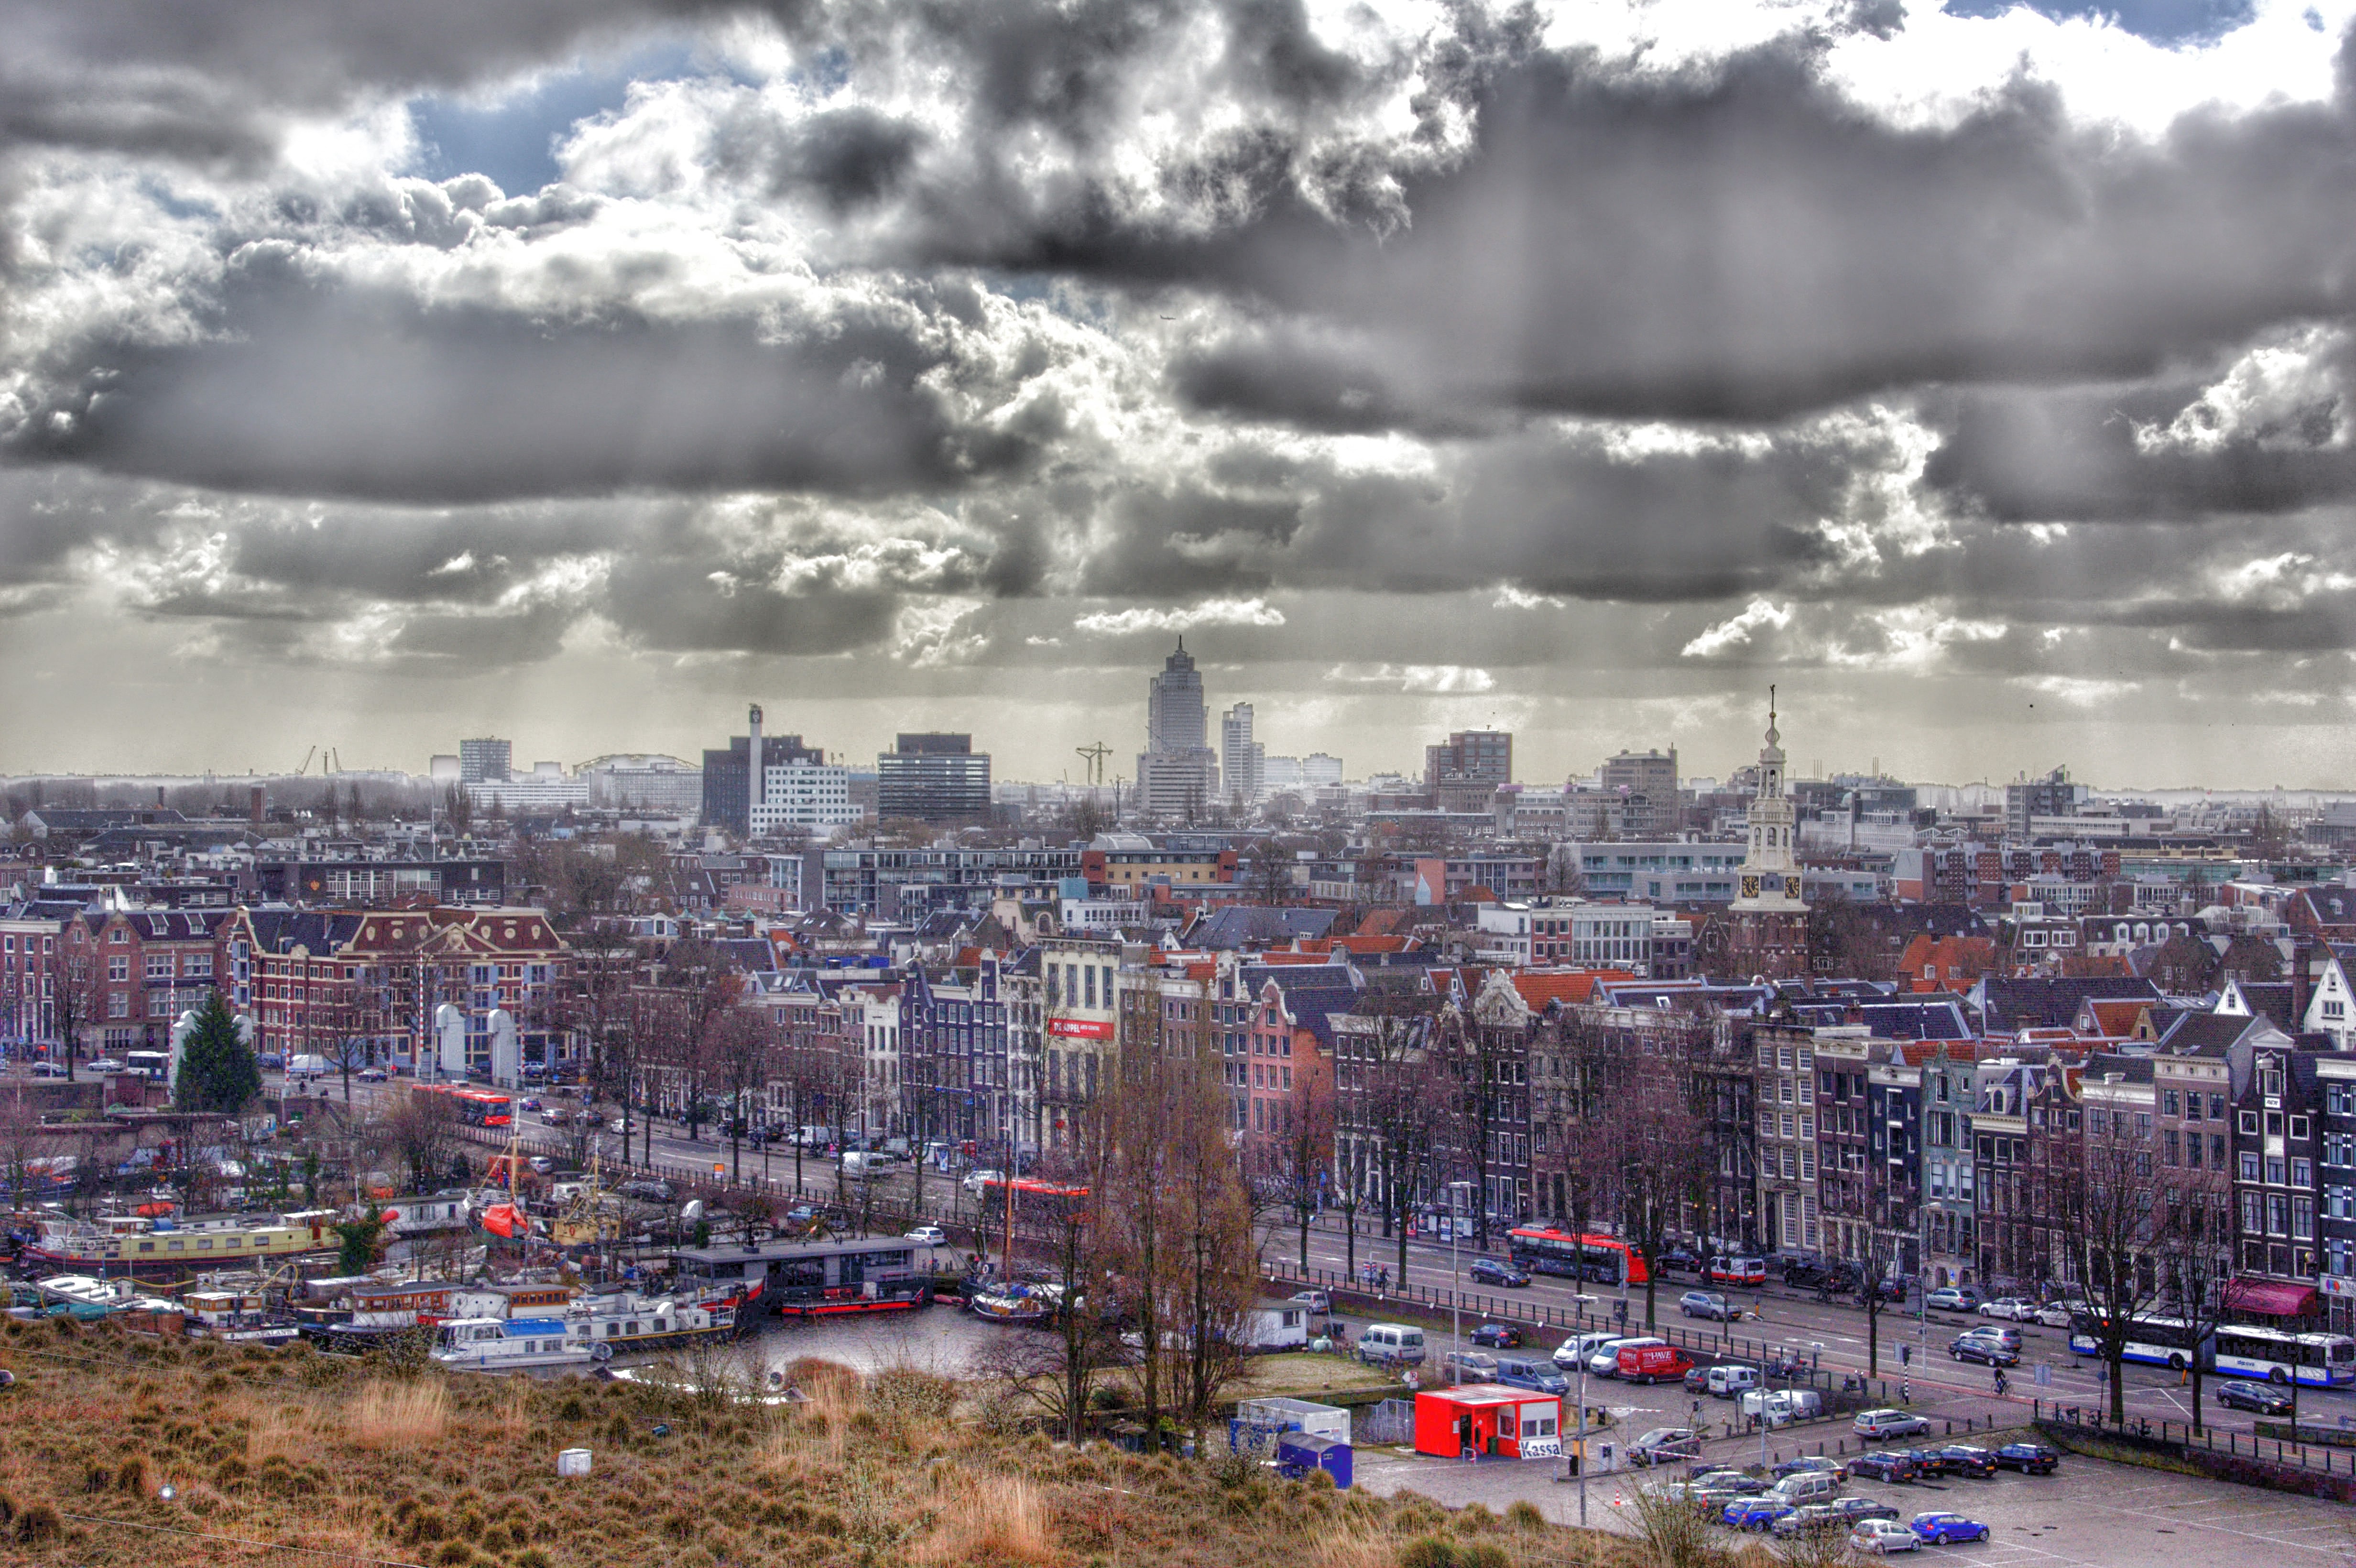
cloud, skyline, photography, town, city, skyscraper, cityscape, panorama, downtown, suburb, weather, amsterdam, netherlands, center, metropolis, aerial photography, historical center, urban area, residential area, human settlement, metropolitan area